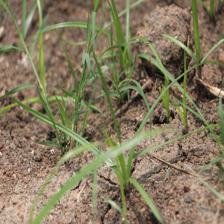
Label: Grass